Orthophytum

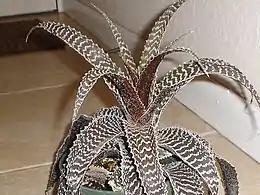
Cultivated "Orthophytum gurkenii".

Cultivars and hybrids cultivated as ornamental plants include: